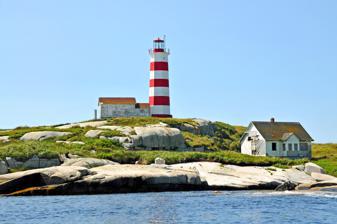
Building: Sambro Island Light
Country: Unknown
Year built: 1759
Lighthouse Sambro Island Light Location Sambro Island Halifax Nova Scotia Coordinates 44°26′12.5″N 63°33′47.8″W / 44.436806°N 63.563278°W / 44.436806; -63.563278 Tower Constructed 1759 Construction stone sheathed with wood shingles Automated 1988 Height 25 metres (82 ft) Shape tapered octagonal tower Markings white tower with three red horizontal bands, red lantern and trim Power source solar power Operator Canadian Coast Guard Heritage classified federal heritage building of Canada Light First lit 1758 Focal height 43 metres (141 ft) Lens rotating airport electric beacon Range 24 nautical miles (44 km; 28 mi) Characteristic Fl W 5s. Sambro Island Lighthouse is a landfall lighthouse located at the entrance to Halifax Harbour , Nova Scotia , on an island near the community of Sambro in the Halifax Regional Municipality . It is the oldest surviving lighthouse in North America and its construction is a National Historic Event . History Sambro Light, earliest known image, (inset of A plan of Halifax Harbour in Nova Scotia, 1760 by R. A. Davenport) The Sambro lighthouse was built during the Seven Years' War by the very first act passed by Nova Scotia's House of Assembly on October 2, 1758, which placed a tax on incoming vessels and alcohol imports to pay for the lighthouse. An earlier attempt by the colonial officials in 1752 to finance the lighthouse with a lottery was unsuccessful. With funding secured by the Assembly, construction began in the fall of 1758.  Masonry work was completed by November 3, 1758 and a temporary light was first lit while construction continued. Construction was completed in 1759 and Joseph Rous (brother of Captain John Rous ) was appointed as the first keeper. The lighthouse was automated in 1988.  Cannons were used to provide fog warnings beginning in the late 18th century until the 1870s when a steam fog whistle was installed. The island's location at the mouth of busy Halifax Harbour , surrounded by many rocks and shoals made it the setting of many shipwrecks over the years. One of the worst was the sinking of the liner SS Daniel Steinmann in 1884. Only nine people of the 130 aboard survived to be rescued by keepers of the lighthouse. The lighthouse grew 22 feet higher in the fall of 1906, when the octagonal tower was extended by two extra stories. A new first order Fresnel lens from Barbier, Benard & Turenne in Paris was installed to complete the work in November 1906. Acetylene was first tested and then manufactured for the light in a specially constructed "gas house" in the cove below the lighthouse.  Red stripes were added to the tower in 1908 to make the tower more visible against the snow. Sambro served as the departure point from North America for Joshua Slocum 's famous solo navigation around the world in 1895. After an extended visit to his boyhood home at Brier Island and old haunts on the coast of Nova Scotia, Slocum departed on his around the world voyage from Sambro Island Lighthouse on July 3, 1895. "I watched light after light sink astern as I sailed into the unbounded sea, till Sambro, the last of them all, was below the horizon. The Spray was then alone..." Sea battles Naval battle off Halifax , 1782, (Sambro Light in background) Part of a series on the History of Halifax, Nova Scotia History Halifax (former city) (1749–1996) Dartmouth (1750–1996) Bedford (1980–1996) Halifax County (1759–1996) Halifax (amalgamated) (1996–present) Events 1749: Citadel Hill built 1750: St. Paul's Church established 1751: Dartmouth Massacre 1758: Headquarters established for Royal Navy's North American Station 1759: Sambro Lighthouse built 1761: Halifax Treaties 1782: Naval battle off Halifax 1794: Prince Edward arrives 1805: Halifax Impressment Riot 1813: Capture of USS Chesapeake 1814: Royal Acadian School established 1832: Cornwallis Street Baptist Church established 1856: Halifax School for the Deaf established 1860: Halifax Volunteer Battalion established 1861: CSS Tallahassee Escape 1863: Mic-Mac hockey stick sold commercially 1885: Departing Halifax for Northwest Rebellion 1887: Maritime Conservatory of Performing Arts established 1894: Local Council of Women established 1899: Departing Halifax for the Boer War 1912: Dingle Tower created 1917: Halifax Explosion 1945: Halifax VE-Day Riot 1945: Bedford Magazine Explosion 1996: Second Amalgamation 2003: Hurricane Juan 2010: Africville Apology Other List of mayors Timeline of history Historic places Oldest buildings and structures Canada portal History portal v t e As the landfall light for the major strategic port of Halifax , Sambro has witnessed many shipwrecks and sea battles. A few months before the Battle of Halifax, in December 1779, The schooner Hope wrecked near the Sambro Island Light on the Three Sisters Rocks. Captain Henry Baldwin and six other crew were killed.  Weeks later, 170 British sailors were lost when two vessels – the North and St. Helena – were wrecked in a storm when entering Halifax harbour. During the American Revolution , in the Battle off Halifax (1780) , the British privateer brig Resolution (16 guns) under the command of Thomas Ross engaged the American Privateer ship Viper (16 guns) off of Halifax at Sambro Light.  Described as "one of the bloodiest battles in the history of privateering", the two privateers began a "severe engagement" during which both pounded each other with cannon fire for about 90 minutes. Resolution was eventually captured by the American Viper but at a cost of 33 American lives versus 18 aboard the Resolution . Another battle during the American Revolution fought near the island was the 28–29 May 1782 Naval battle off Halifax , an engagement between the American privateer Jack and the British transport Observer . In a battle that lasted all night and into the next day, the 12-gun Observer captured the 14 gun Jack . HMS Atalante passing Sambro Nova Scotia (1813) On September 1, 1782, the American privateer Wasp sailed to Pennant Point , where they were confronted by three men from Sambro who fired on them, killing one of his crew and wounding three others, including Captain Thomas Thompson.  Captain Perry took command of the vessel and the privateers took one of the Sambro men prisoner. The privateers buried their crew member on an island in Pennant bay.  They then began their return to Massachusetts by rowing to West Dover, Nova Scotia , and then on to Cross Island ("Croo Island") just off Lunenburg ("Malegash"). During the War of 1812 , the American privateer Young Teazer captured two vessels in May 1813 right off Sambro Island Light before the privateer was pursued and trapped by British warships near Chester, Nova Scotia , where Young Teazer was blown up with heavy loss of life to prevent capture. In World War I and World War II , German submarines torpedoed a number of Allied ships near Sambro. For example, in WW2, while mine sweeping near Sambro Light Vessel on 24 December 1944 while preparing to escort a convoy, HMCS Clayoquot was hit by a torpedo aft fired by U-806 . She sank quickly and eight lives were lost. A large search force was sent out to deal with the U-boat however they were not successful in finding it. Recent history Sambro's crumbling Gas House, a registered federal heritage building In 1966, the First Order Fresnel lens was replaced by a DCB rotating electrical beacon powered by an underwater electrical cable. The lens was supposed to be scrapped but was rescued and preserved by Niels Jannasch of the Maritime Museum of the Atlantic . The last lightkeepers at Sambro were J.G. Fairservice and Kelly Fairservice Brown. The lightstation was destaffed in 1988 and the island is now uninhabited.  Just before the light was destaffed, the Sambro Island Light served as the setting for several memorable seafood commercials for National Sea Products featuring "Captain Highliner" portrayed by Canadian actor Bob Warner, which made the Captain Highliner persona a pop culture reference in Canada. Of the three keeper's houses, built in the 1960s, one was demolished for salvage in 1989. Another was burned in 2007 and the third has been abandoned to the elements. The Nova Scotia Lighthouse Preservation Society has lobbied to protect the buildings on Sambro and succeeded in getting the tower declared as a Classified federal heritage building and the Gas House as a Recognized heritage building in 1996. Major repairs to the lighthouse followed in 1998 when the lighthouse was reshingled and repainted. In 2003, Hurricane Juan caused major damage to the Gas House.  Despite the fact that it is a recognized federal building and donors have offered to assist in repairs, the Canadian Coast Guard has refused to repair the historic building. Many have accused the Canadian Coast Guard of essentially abandoning Canada's oldest lightstation to the elements, despite its historic status and proximity to Halifax.  In addition to the unrepaired heritage gas house, the two keeper's dwellings have been left as gutted ruins.  In October 2007, after the underwater cable supplying power to the island was damaged, the Canadian Coast Guard turned off the fog horn, ending over 200 years of fog warnings from the island with plans for a solar system with just enough power for the lighthouse beacon.  The move triggered a protest move to protect the navigational role and heritage value of the light station. Mariners and heritage groups have petitioned the Coast Guard and the Nova Scotia House of Assembly passed a resolution in November 2007 labeling the neglect of the island as "a careless disregard for the nation's Maritime and its history of responsible government." In the wake of these concerns, an enlarged solar system was installed in the spring of 2008 with enough power to run both the light and a foghorn. The tower was also repainted. On August 16, 2008, the community of Sambro Harbour and the Nova Scotia Lighthouse Preservation Society celebrated the lighthouse's 250th birthday by bringing 150 people to the island for talks and tours. One of the derelict keeper's houses was destroyed by a suspicious fire on September 14, 2008, raising fears about the fate of the other neglected heritage structures on the island such as the Gas House. Location Sambro Island from the northwest ( Crystal Crescent Beach ) The lighthouse is located at the summit of the half kilometre square Sambro Island. It is located on the western approaches to Halifax Harbour , about 6 kilometres (3.7 mi) southeast of Sambro Harbour. It is surrounded by a maze of dangerous shoals. The lighthouse and island are owned and maintained by the Canadian Coast Guard . In addition to the 18th century stone tower, the light station includes the endangered 19th century wooden building known as the Gas House as well as a fog horn shed which is in poor condition. Ruins on the island include the basement of one abandoned keeper's house, the burned out ruins of another and a partially dismantled keeper's dwelling, all from the 1960s. Several cannons used as fog signals can be found near the tower.  A narrow sheltered cove runs into the centre of the island. The island is granite , covered by a thin layer of topsoil. A unique geological formation, an intrusion dike , called "The Devil's Staircase" can be seen near the lighthouse.  The massive First Order Fresnel Lens used at the lighthouse until 1968 can be seen at the Maritime Museum of the Atlantic in Halifax. Good views of the site are obtained from Crystal Crescent Beach and Sandy Cove near Ketch Harbour . The Canadian Coast Guard has discouraged regular tours of the island, but starting in 2008, the Nova Scotia Lighthouse Preservation Society and the community of Sambro presented day-long open house tours of the island once a year and a charter company run by a semi-retired local fisherman in Sambro Head began in 2008 to offer visits to the island by appointment. Commemoration The Sambro lighthouse was declared a National Historic Event in 1937, marked by a plaque and cairn mounted beside the United Church in nearby Sambro Harbour . The First order Fresnel lens which operated at Sambro from 1906 until 1968 is displayed at the Maritime Museum of the Atlantic in Halifax, along with the DCB electrical beacon which lit the tower from 1968 until 2007. The tower was declared as a Classified federal heritage building and the Gas House was declared a Recognized heritage building in 1996. A $20 silver coin featuring the lighthouse was issued in 2004 by the Royal Canadian Mint. Canada Post announced a permanent stamp honouring the Sambro lighthouse in December 2007. Lighthouse keepers Joseph Rous (1758) (formerly of Cornwallis/ McNabs Island , brother of John Rous ) See also List of oldest buildings in Canada List of lighthouses in Canada List of oldest buildings and structures in Halifax, Nova Scotia History of the Halifax Regional Municipality References